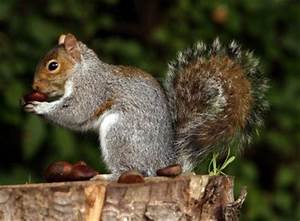
Label: squirrel